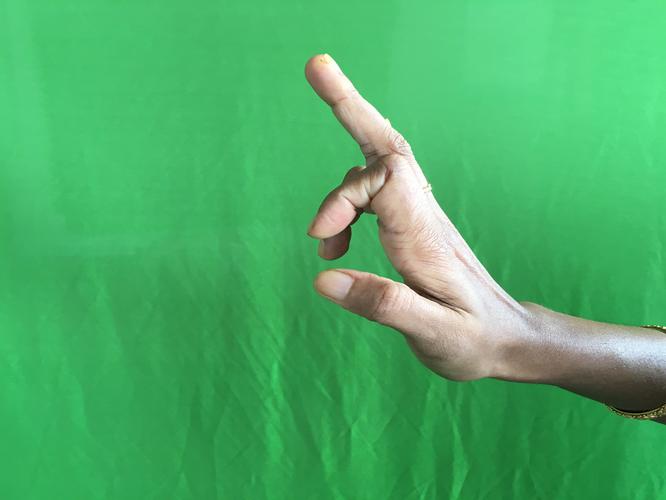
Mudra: Shukatundam
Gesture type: single_hand